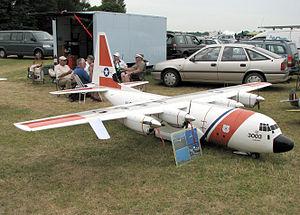
Les avions radiocommandés sont des modèles réduits pilotés à l’aide d’une télécommande. Ils utilisent une communication radio entre une télécommande émettrice et un récepteur situé dans l’avion. Le récepteur contrôle les servomoteurs actionnant les gouvernes ou d'autres fonctions de l’avion en fonction des ordres de commande du pilote donnés par de la position des joysticks radiocommandés. L'utilisation d'avions radiocommandés en tant que loisir est en augmentation constante du fait de la disponibilité de pièces plus petites et de moins en moins chères, ainsi que grâce aux avancées technologiques. Une grande variété de modèles et de styles est disponible afin de satisfaire à toutes les envies et à tous les budgets. Du fait de la disponibilité et des avancées en accumulateurs électriques et moteurs électriques, un nombre grandissant d’utilisateurs utilisent des avions électriques plutôt que thermiques. Les avions électriques sont en effet plus faciles à construire, plus silencieux et moins salissants.
Le modélisme aérien, ou aéromodélisme, est une forme de modélisme qui s'est développée en symbiose avec l'aviation dont il s'efforce de reproduire le vol, la technique de pilotage, par des modèles spécifiques et l'aspect par des modèles à échelle réduite du réel.